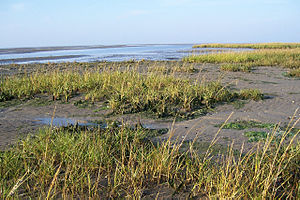
Vadehavet / Planterne
Kveller i Spiekeroog.
Vadehavet er en del af Nordsøen. Området strækker sig fra Ho Bugt ved Esbjerg ned til den hollandske by Den Helder og er karakteristisk ved særlige tidevandsforhold. Vadehavet blev optaget på UNESCO's verdensarvsliste i 2009. Den danske del af Vadehavet kom på listen i 2014.